Witchcraft

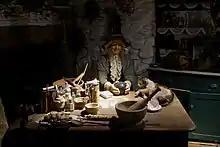
Diorama of a cunning woman or wise woman in the Museum of Witchcraft and Magic

Most societies that have believed in harmful or black magic have also believed in helpful or white magic. Where belief in harmful magic is common, it is typically forbidden by law as well as hated and feared by the general populace, while helpful or apotropaic (protective) magic is tolerated or accepted by the population, even if the orthodox establishment opposes it.